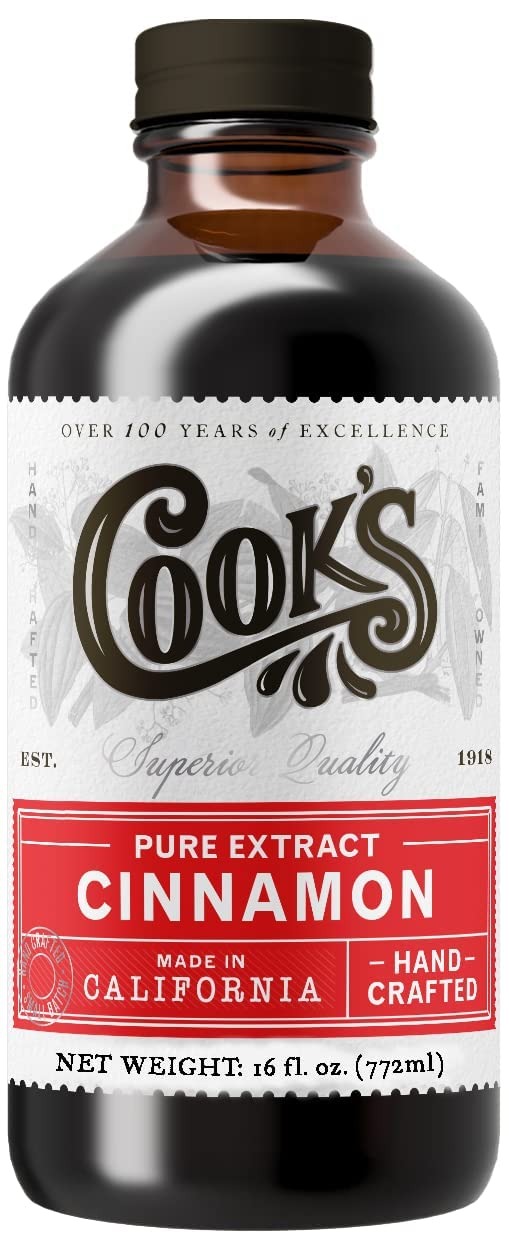
Item Name: Cook's Pure Cinnamon Extract Made From Fine Ceylon Cinnamon, Premium All Natural Cinnamon Extract for Baking, Cooking, Beverages and Candies, 16 oz
Bullet Point 1: Spicy. Intense. Extraordinary. Made from fine Ceylon cinnamon.
Bullet Point 2: 16oz. Resealable Amber Glass Bottle for Safe and Convenient Storage
Bullet Point 3: All Natural, Gluten-Free, Vegan and Kosher
Bullet Point 4: Great for baked goods and candies. A secret sauce for salad dressings. Works in lots of beverages: smoothies, protein shakes, and especially tea. Be Bold!
Bullet Point 5: We have created dozens of flavorings, sourced from quality ingredients and perfected in family tastings. Cook's handcrafted extracts showcase our history and innovation.
Product Description: Made from fine Ceylon cinnamon. Great for baked goods and candies. A secret sauce for salad dressings. Works in lots of beverages: smoothies, protein shakes, and especially tea. Vanilla legend and aromatic chemist Ray Lochhead created dozens of flavorings, sourced from quality ingredients and perfected in family tastings. Cook's handcrafted extracts showcase our history and innovation.
Value: 16.0
Unit: Fl Oz

Price: 35